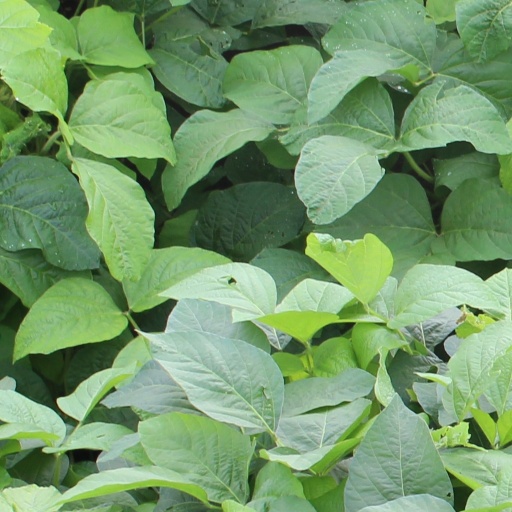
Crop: soybean